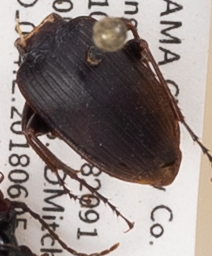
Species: Cyclotrachelus convivus
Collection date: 2018-06-05
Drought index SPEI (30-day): -0.032
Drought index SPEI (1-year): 0.88
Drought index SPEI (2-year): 0.184